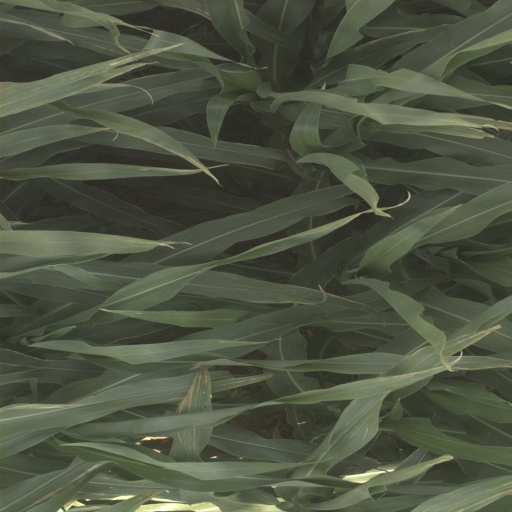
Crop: sorghum